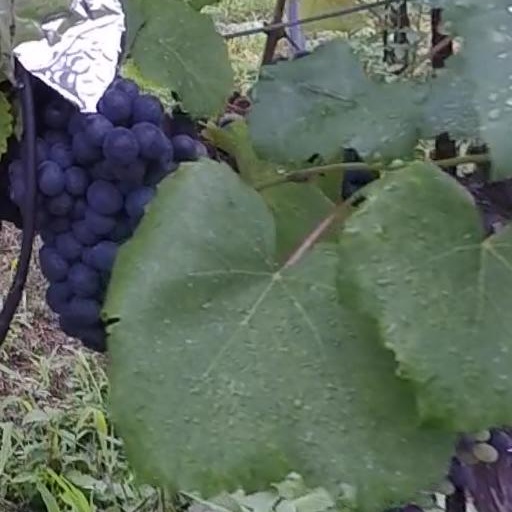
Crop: grape